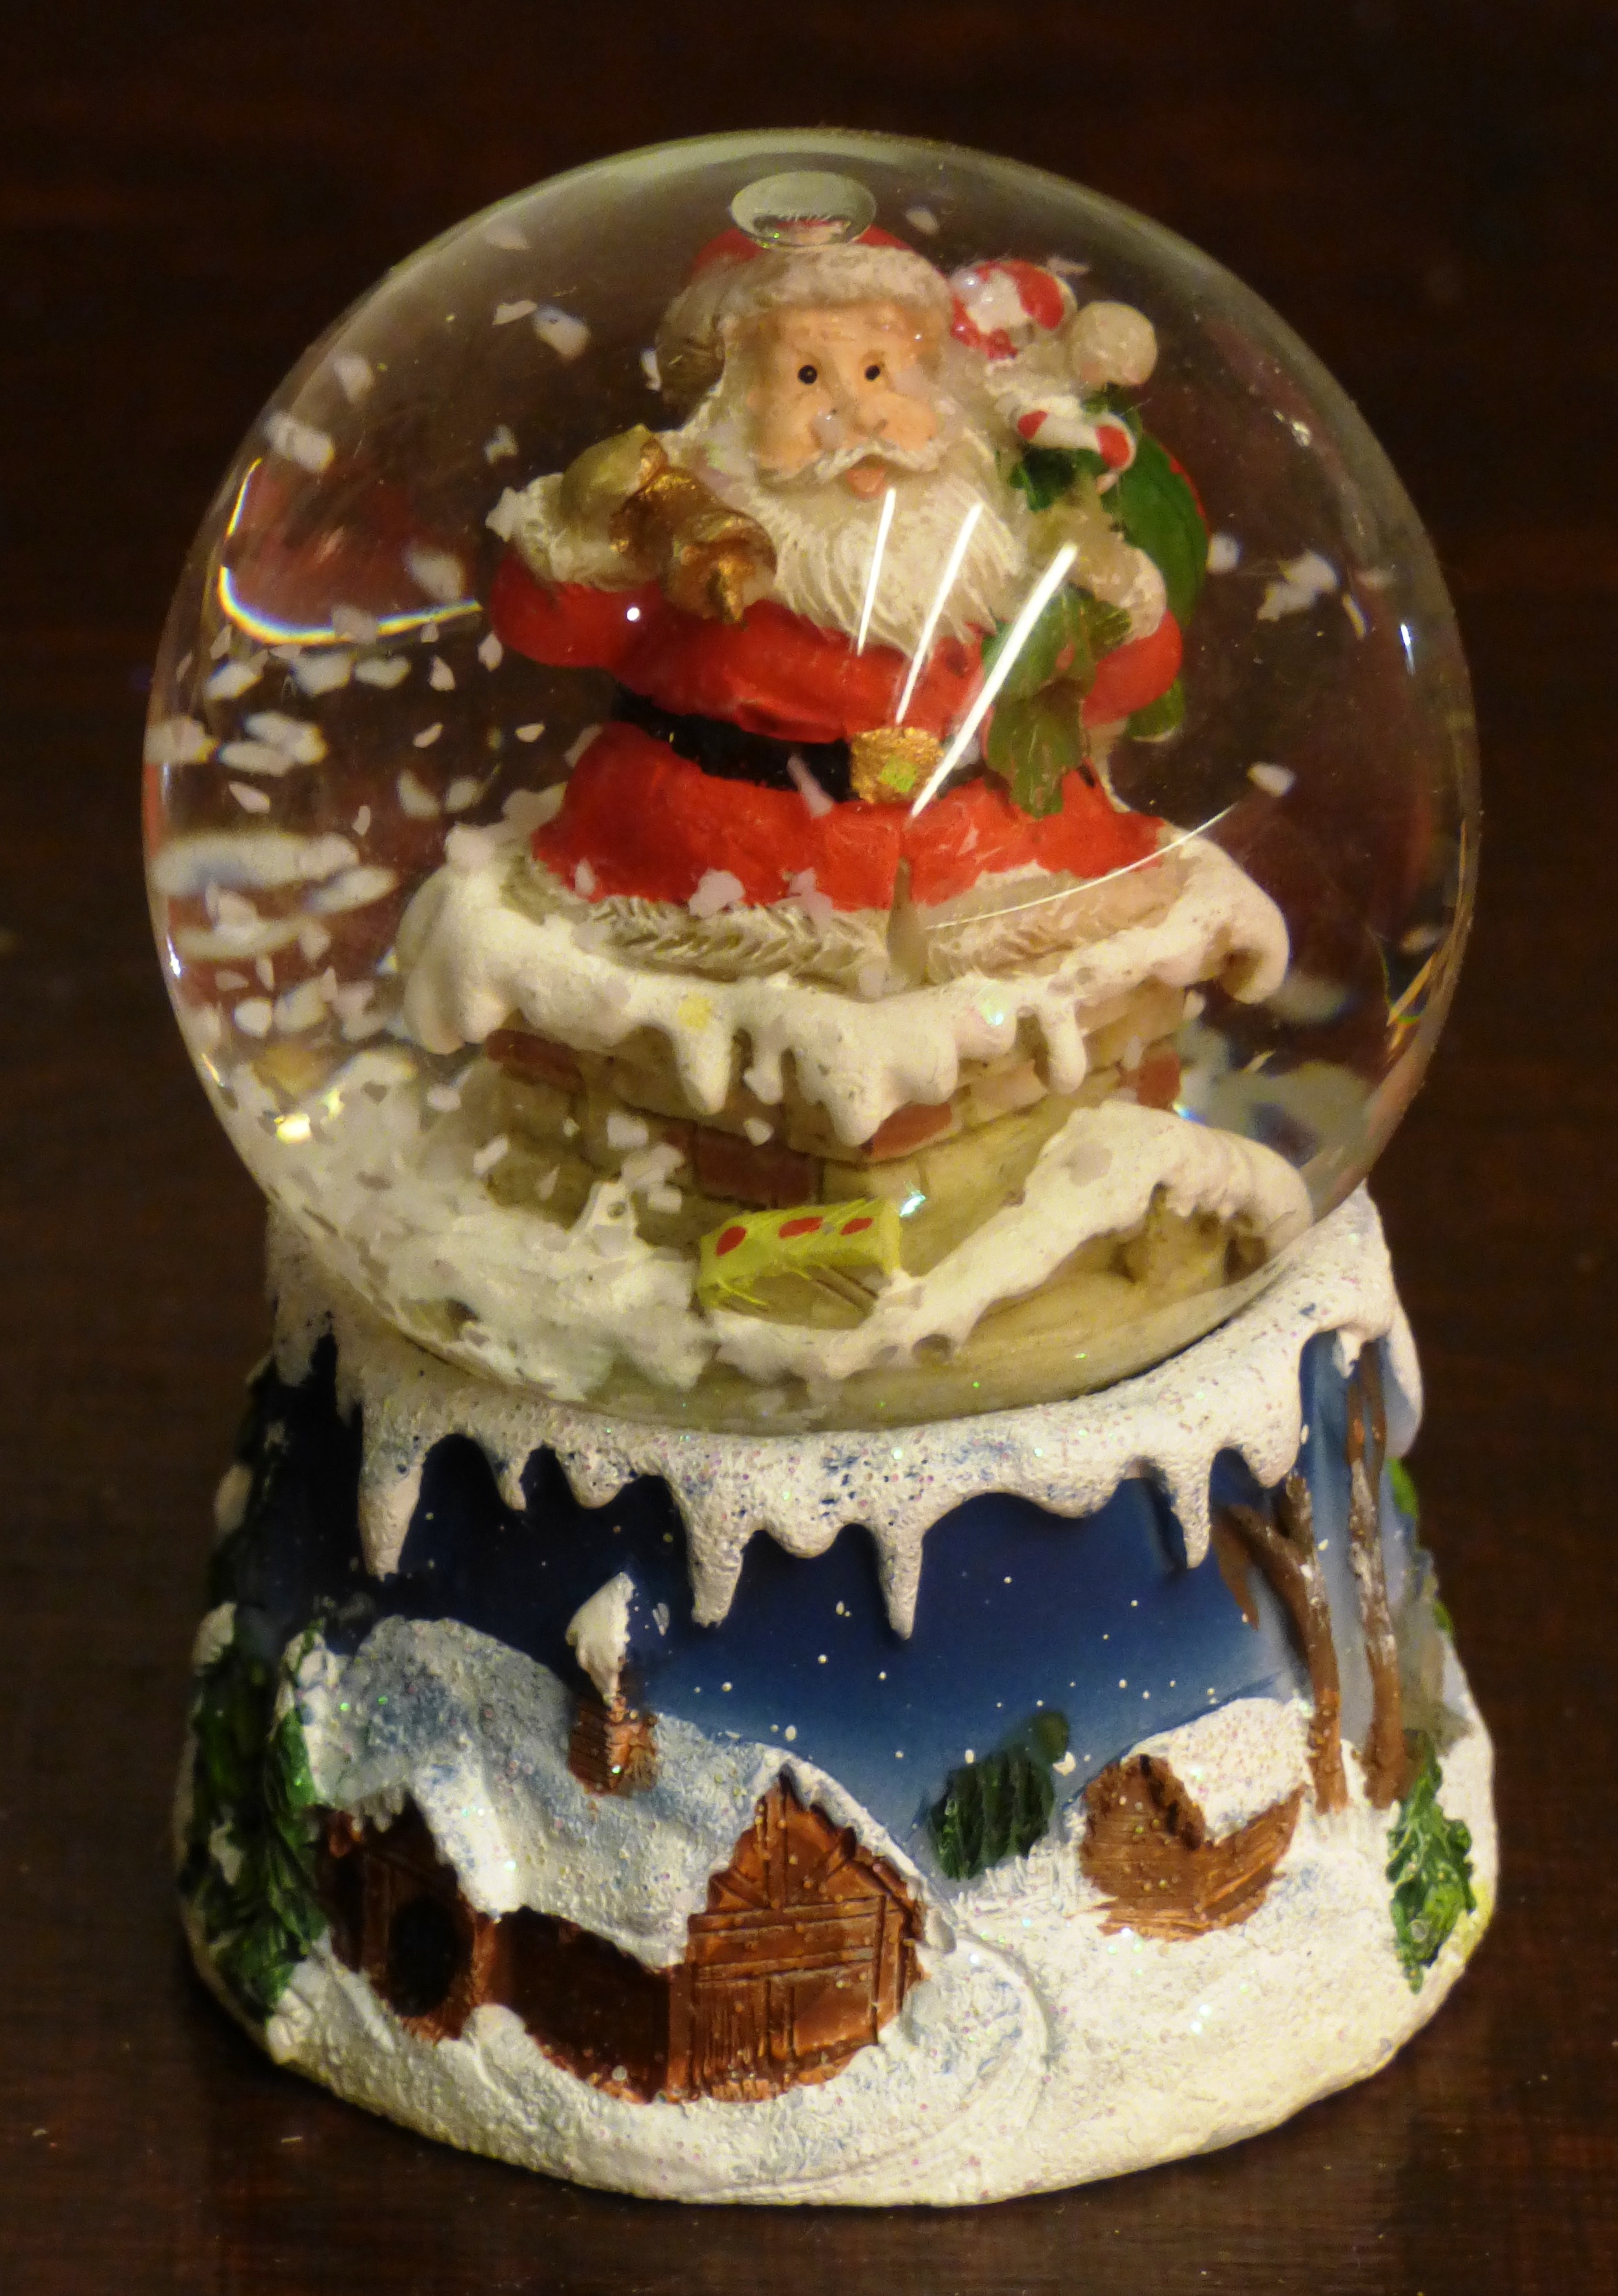
snow, dish, food, christmas, snowflake, christmas decoration, snowman, sphere, nicholas, winter decoration, snowball, dishware